Plutonium

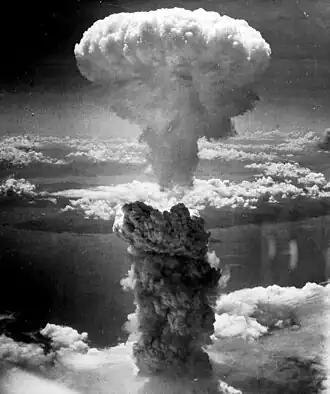
Photo of a nuclear mushroom cloud with a gray stem and white cap

Pu is a key fissile component in nuclear weapons, due to its ease of fission and availability. Encasing the bomb's plutonium pit in a tamper (a layer of dense material) decreases the critical mass by reflecting escaping neutrons back into the plutonium core. This reduces the critical mass from 16 kg to 10 kg, which is a sphere with a diameter of about . This critical mass is about a third of that for uranium-235.